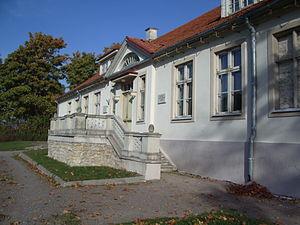
Voici une liste de manoirs en Estonie.